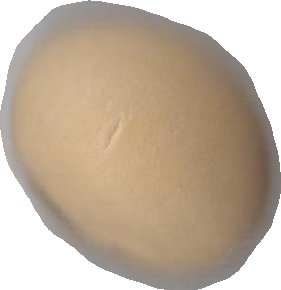
Variety: Dega